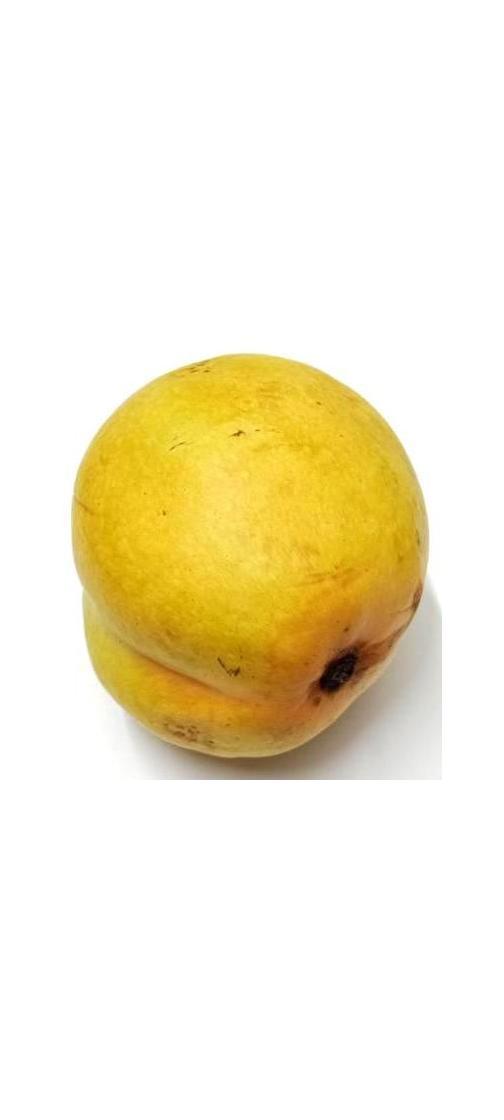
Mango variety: Bari-11